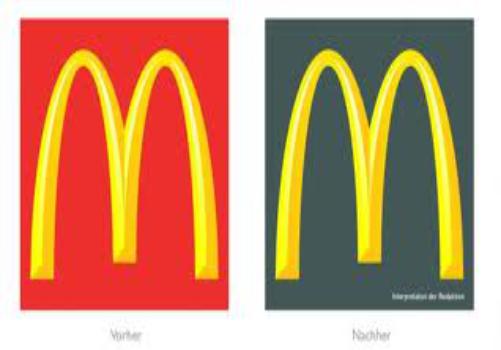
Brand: McDonald's
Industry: Food